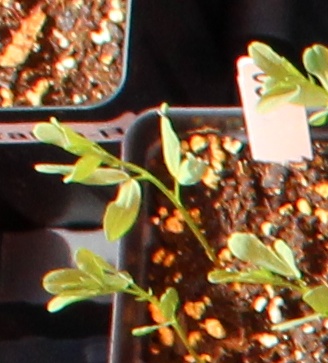
Label: Lentil